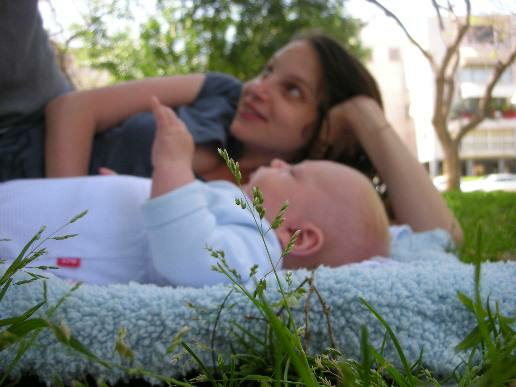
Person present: Yes